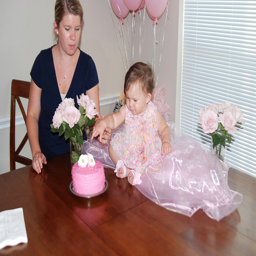
A little girl dressed in pink sits in front of a pink birthday cake that she is about to poke as her mother looks on.
a small child sitting on a table next to a cake
A baby girl sitting on top of a table about to touch the cake.
A mother sits beside her baby girl that points to a cake.
A mother and daughter sitting at a table with a small pink flower covered cake.